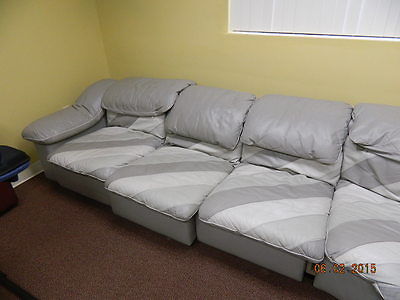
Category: sofa